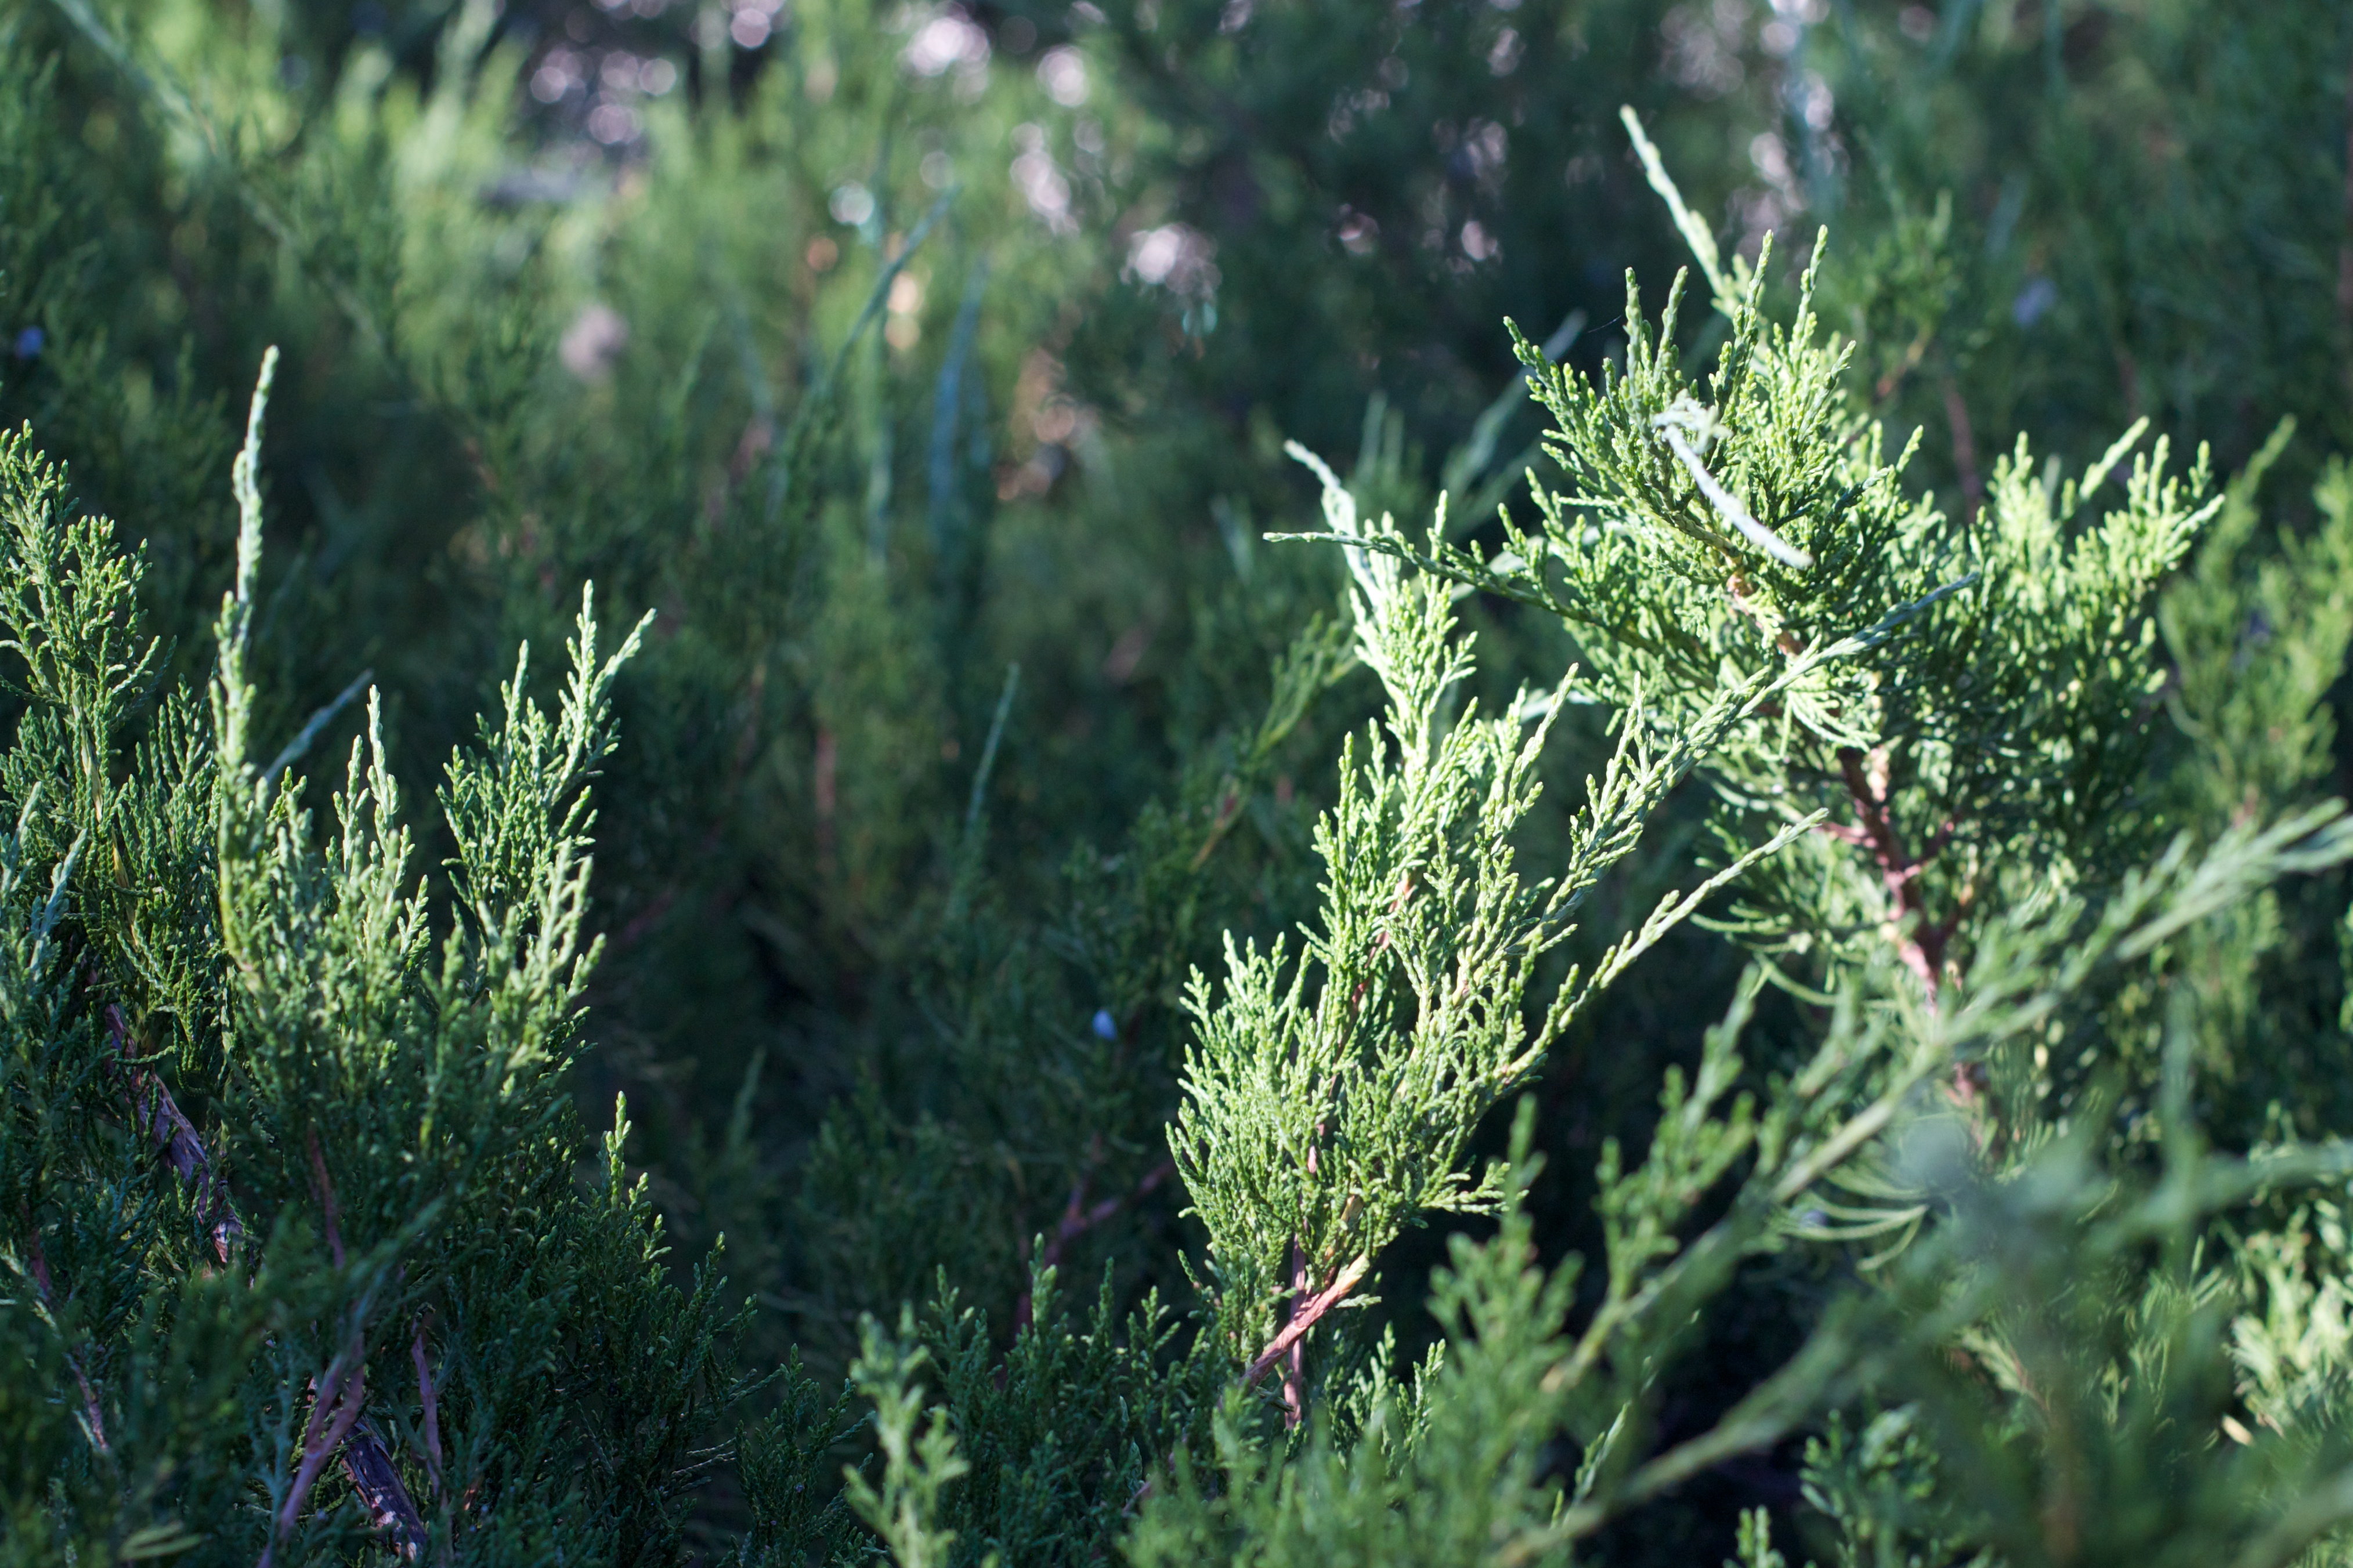
tree, grass, branch, plant, leaf, flower, frost, herb, evergreen, botany, garden, flora, lavender, conifer, spruce, shrub, ecosystem, flowering plant, subshrub, grass family, woody plant, land plant